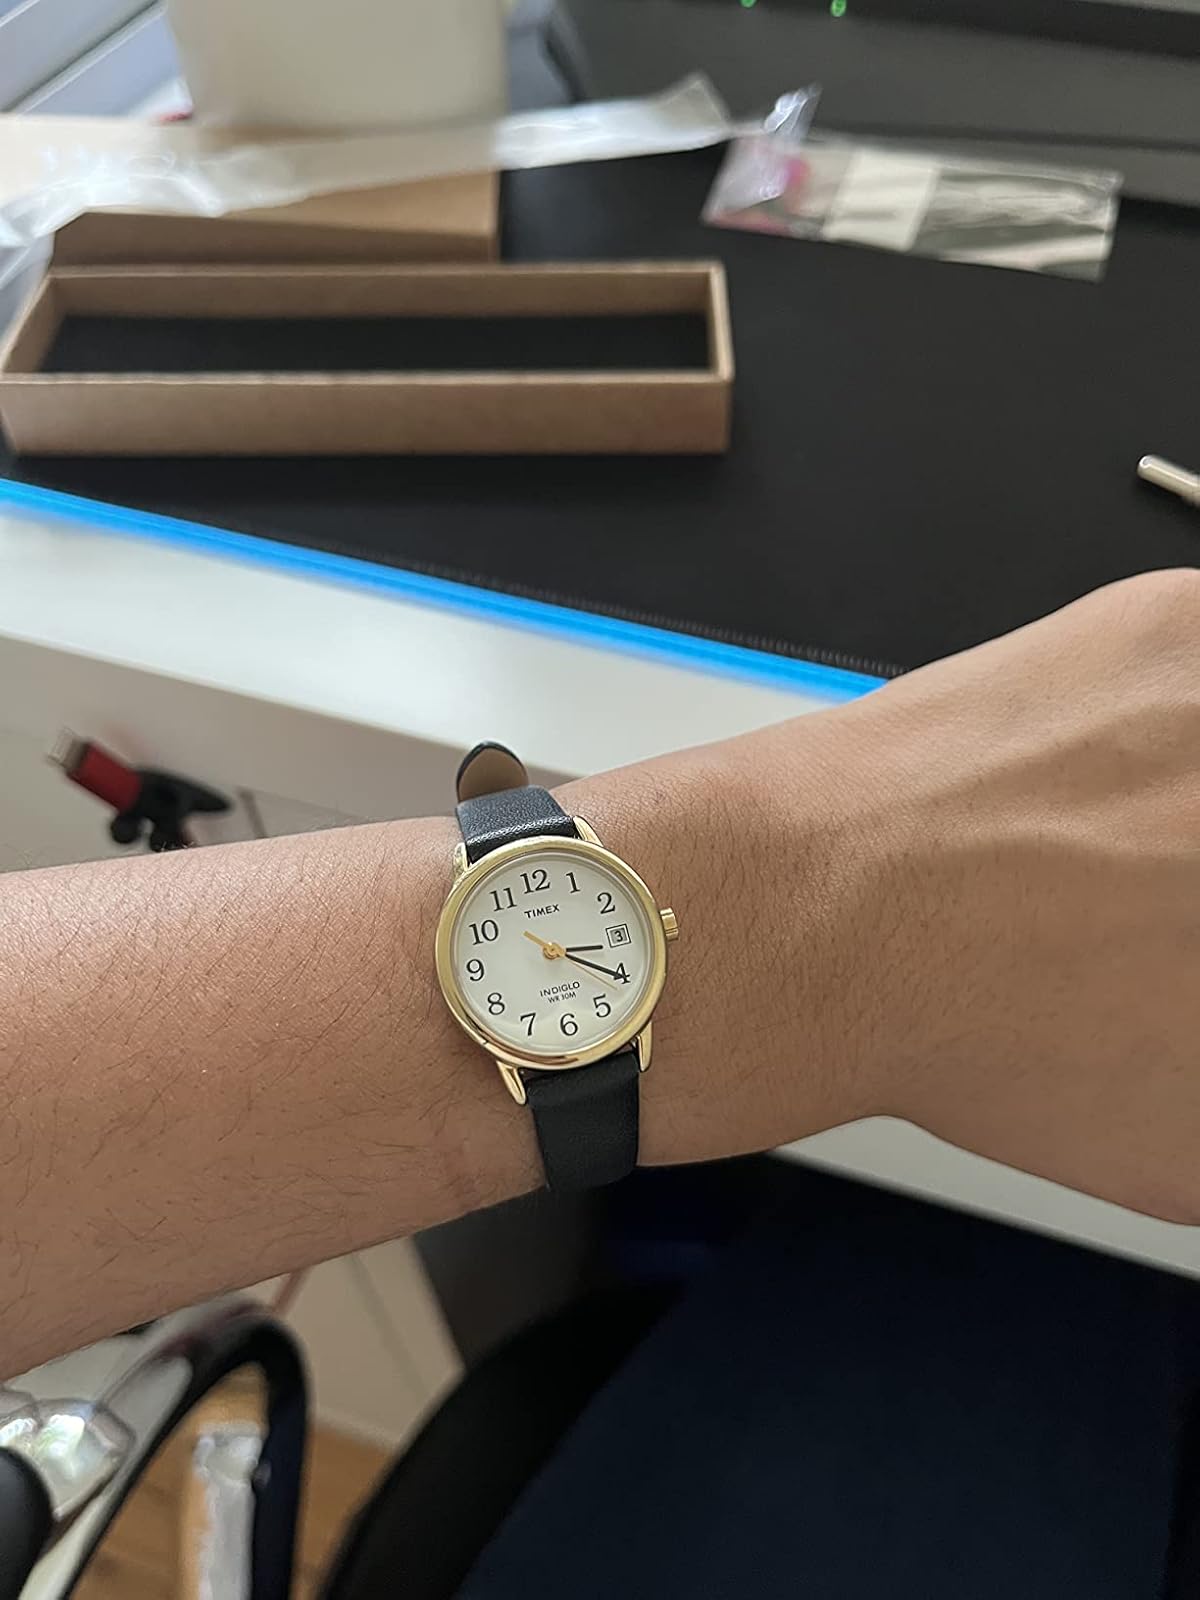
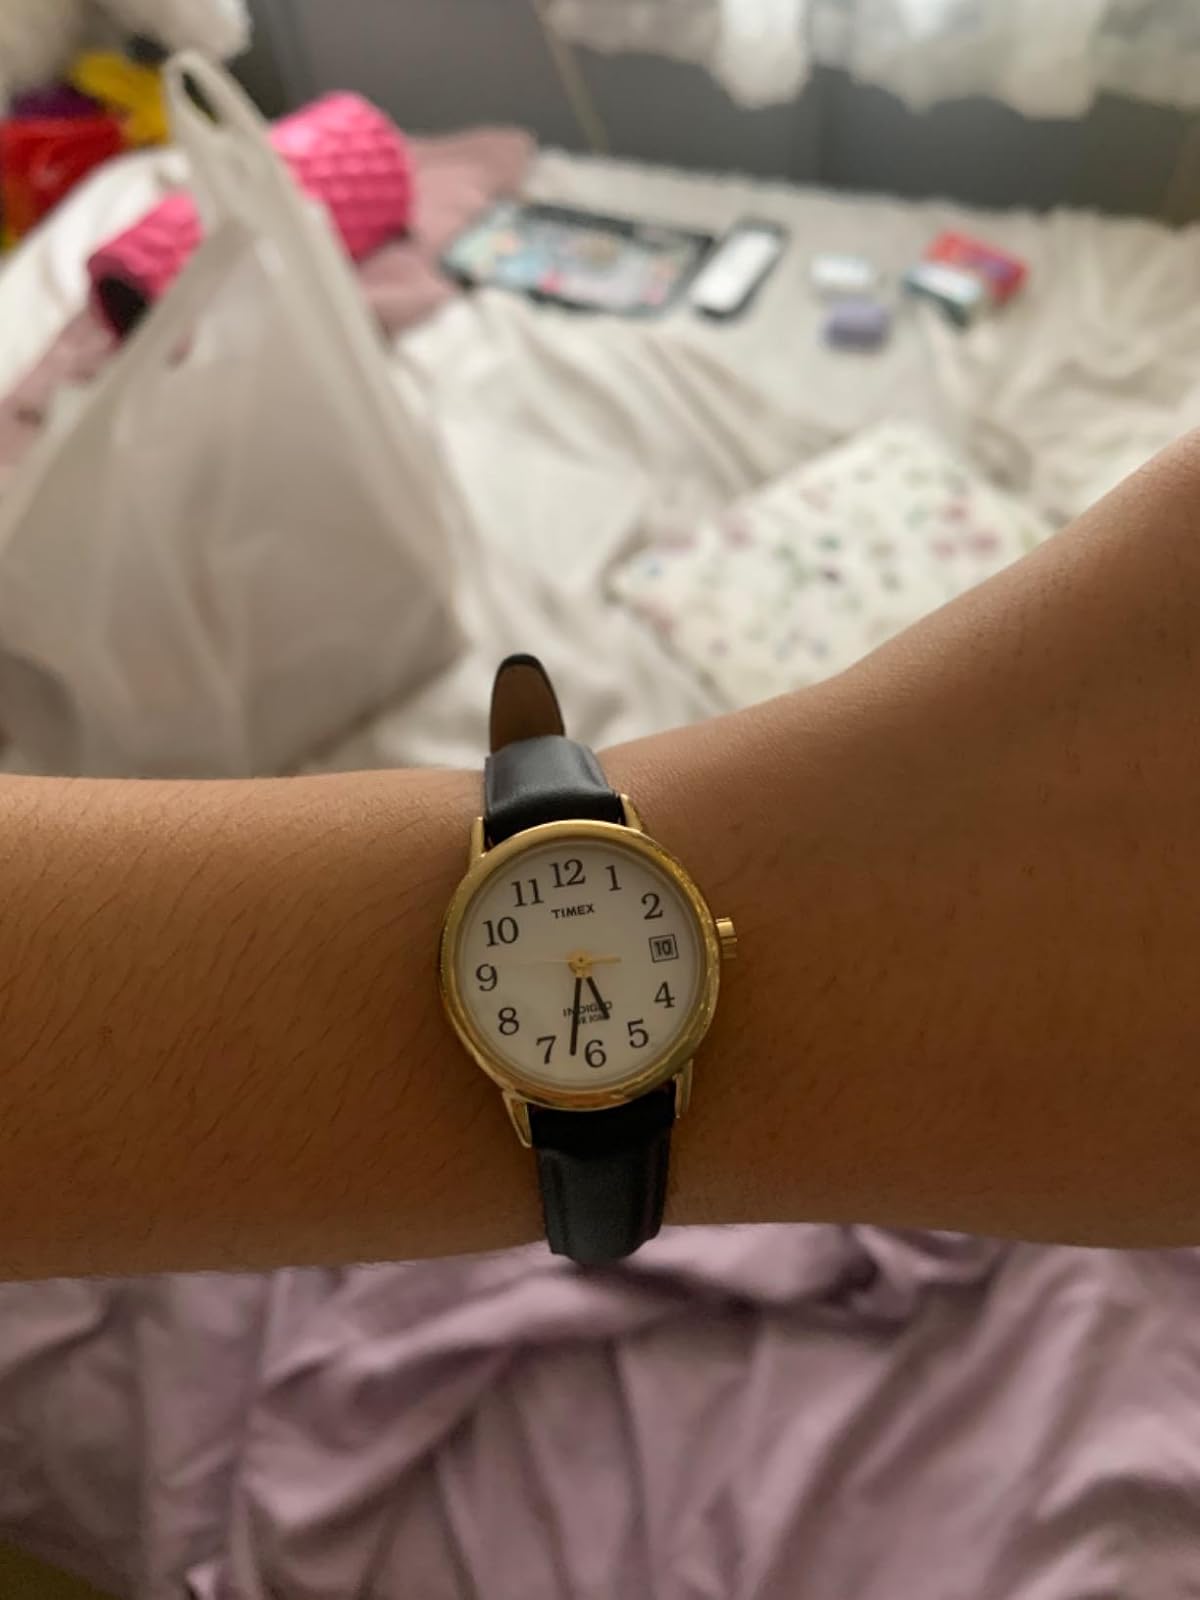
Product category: accessories_watch
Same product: yes